Irina Khakamada

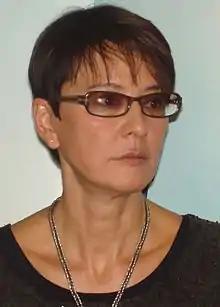
Khakamada in 2008

Irina Mutsuovna Khakamada (born 13 April 1955) is a Russian economist, political activist, journalist, teacher, publicist, and politician who ran in the 2004 Russian presidential election.